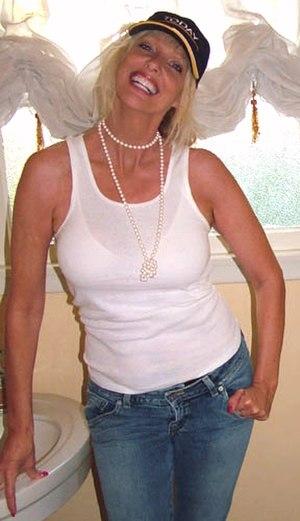
La Playmate of the Year est une femme désignée chaque année par le magazine de charme Playboy parmi les 12 Playmates of the Month, ou Miss, de l'année précédente. Le terme est apparu la première fois en 1958 au profit de Lisa Winters ; en 1959, Joyce Nizzari fut aussi qualifiée de « Playmate de l'Année », mais le titre ne devint officiel, avec le cachet et les cadeaux spécialement attribués à la récipiendaire qu'à partir de 1960 au profit d'Ellen Stratton, Miss December 1959.